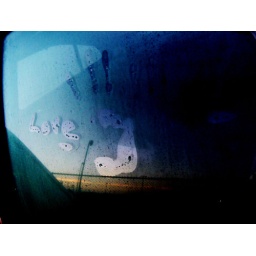
one morning after cross country practice i wrote love in my handprint on my car window